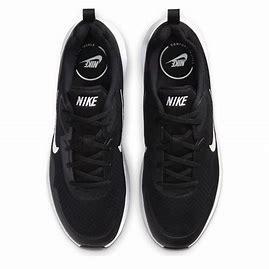
Brand: Nike
Model: Wearallday